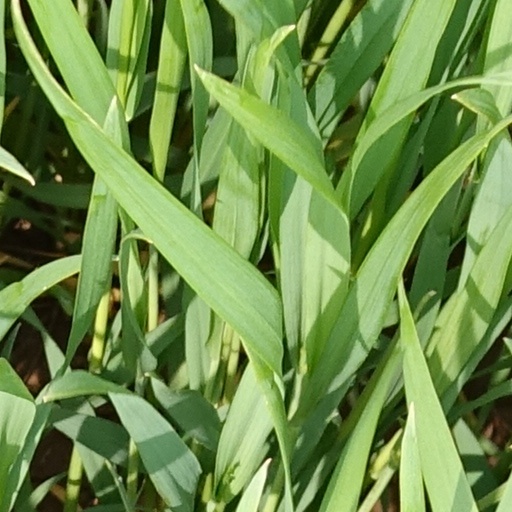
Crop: wheat